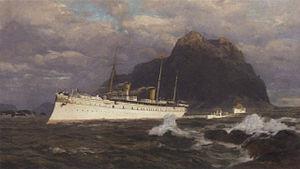
Joseph Wharton, né le 3 mars 1826 et mort le 11 janvier 1909, est un entrepreneur et philanthrope américain actif principalement au sein de l'industrie minière et de transformation. Il est le fondateur de la Wharton School de l'University of Pennsylvania et cofondateur du Swarthmore College.
Le SMY Hohenzollern est le nom de plusieurs yachts ayant appartenu aux empereurs d'Allemagne entre 1878 et 1918, baptisés d'après le nom de leur maison.
La compagnie Aktien-Gesellschaft Vulcan Stettin était un chantier naval et constructeur de locomotives allemand, implanté à Stettin. AG Vulcan Stettin a joué un rôle important au cours des deux Guerres mondiales, construisant des sous-marins et des navires de guerre pour la marine allemande. La compagnie a aussi établi des plans pour d'autres nations, parmi lesquels ceux du destroyer russe Novik et le croiseur léger Pamiat Merkouria. L'entreprise et le chantier naval furent saisis et fermés par le gouvernement polonais après la Seconde Guerre mondiale, lorsque la Pologne intégra la ville dans ses frontières.